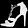
Label: Sandal